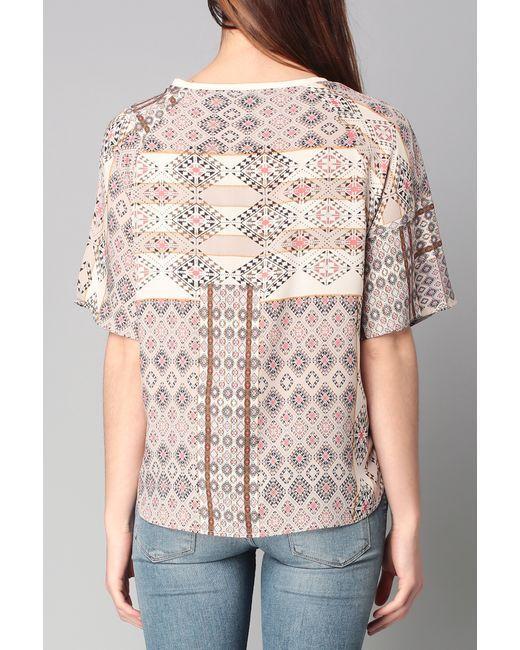
Rosa Polyesterbluse mit weißen und schwarzen Details